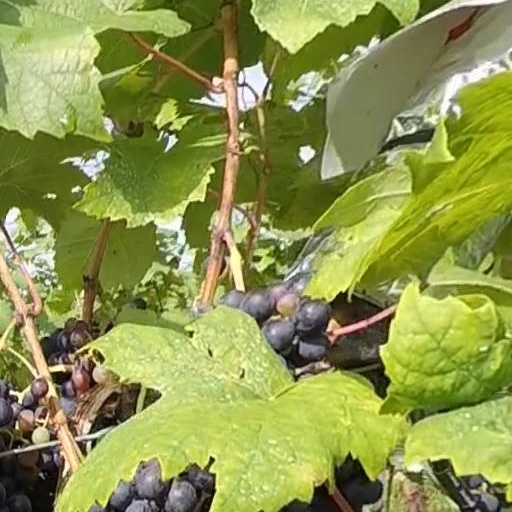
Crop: grape